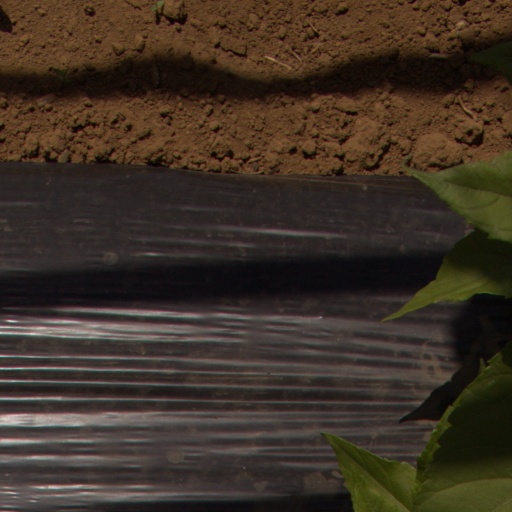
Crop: Jerusalem artichoke